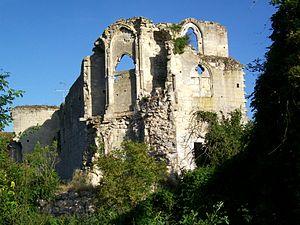
La chapelle de l'ancien château, vue depuis le sud-est.
Le château de Thiers-sur-Thève est un château ruiné français situé à Thiers-sur-Thève, dans le département de l'Oise et en région Hauts-de-France. Les restes du château ont été classés assez tôt au titre des monuments historiques par liste de 1862. Avec son enceinte flanquée de tours cylindriques, le château reprend la conception classique du XIIIᵉ siècle, mais sa grande salle d'apparat avec une façade percée de grandes fenêtres tournées vers l'extérieur est tout à fait exceptionnelle, et n'a pas son pareil en Île-de-France. La fonction militaire recule ici devant les exigences de confort et de représentation : il s'agit du relais de chasse des évêques de Beauvais. Ruiné depuis 1358 et démantelé vers 1431, le château édifié après le milieu du XIIIᵉ siècle n'a servi de château seigneurial que pendant moins d'une génération jusqu'en 1276, et globalement, le château n'a connu qu'une vie assez courte. Ses restes ont accueilli une exploitation forestière et agricole pendant des siècles, et abritent aujourd'hui plusieurs maisons d'habitation.